Bureau of Military Information

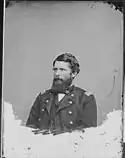
Lafayette C Baker

Colonel Charles Pomeroy Stone also utilized a number of detectives. Starting in 1862, General Winfield Scott hired Lafayette C. Baker to provide him services similar to those Pinkerton provided McClellan. Lincoln hired William A. Lloyd to infiltrate the Confederacy and report directly to him at the cost of $200 a month plus expenses.